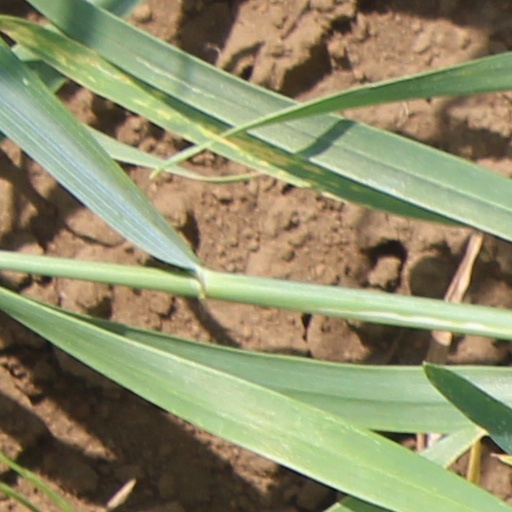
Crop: wheat